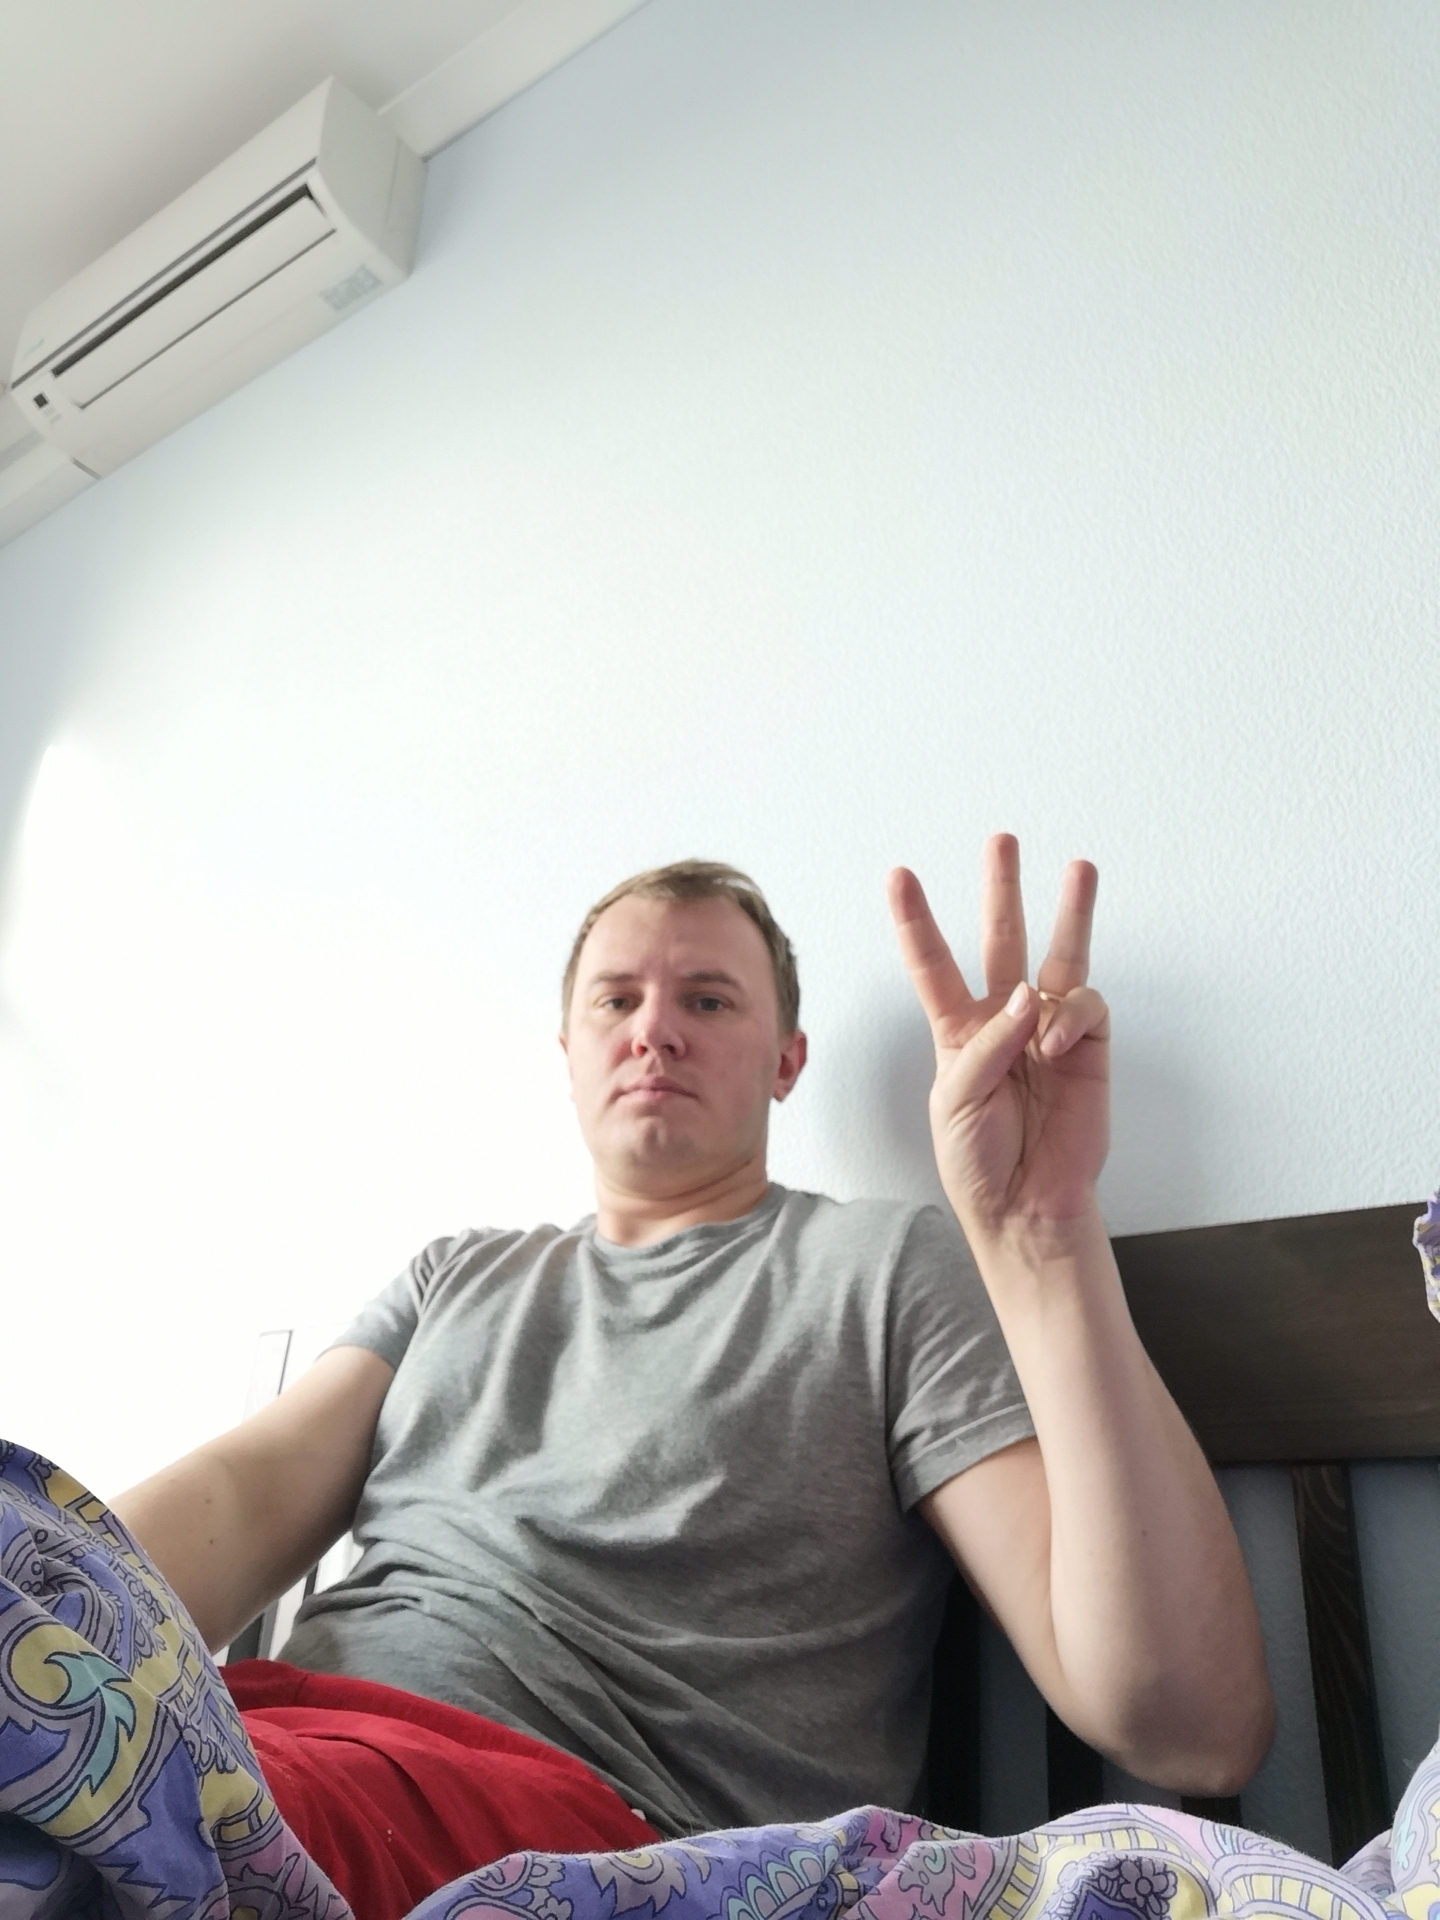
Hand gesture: three